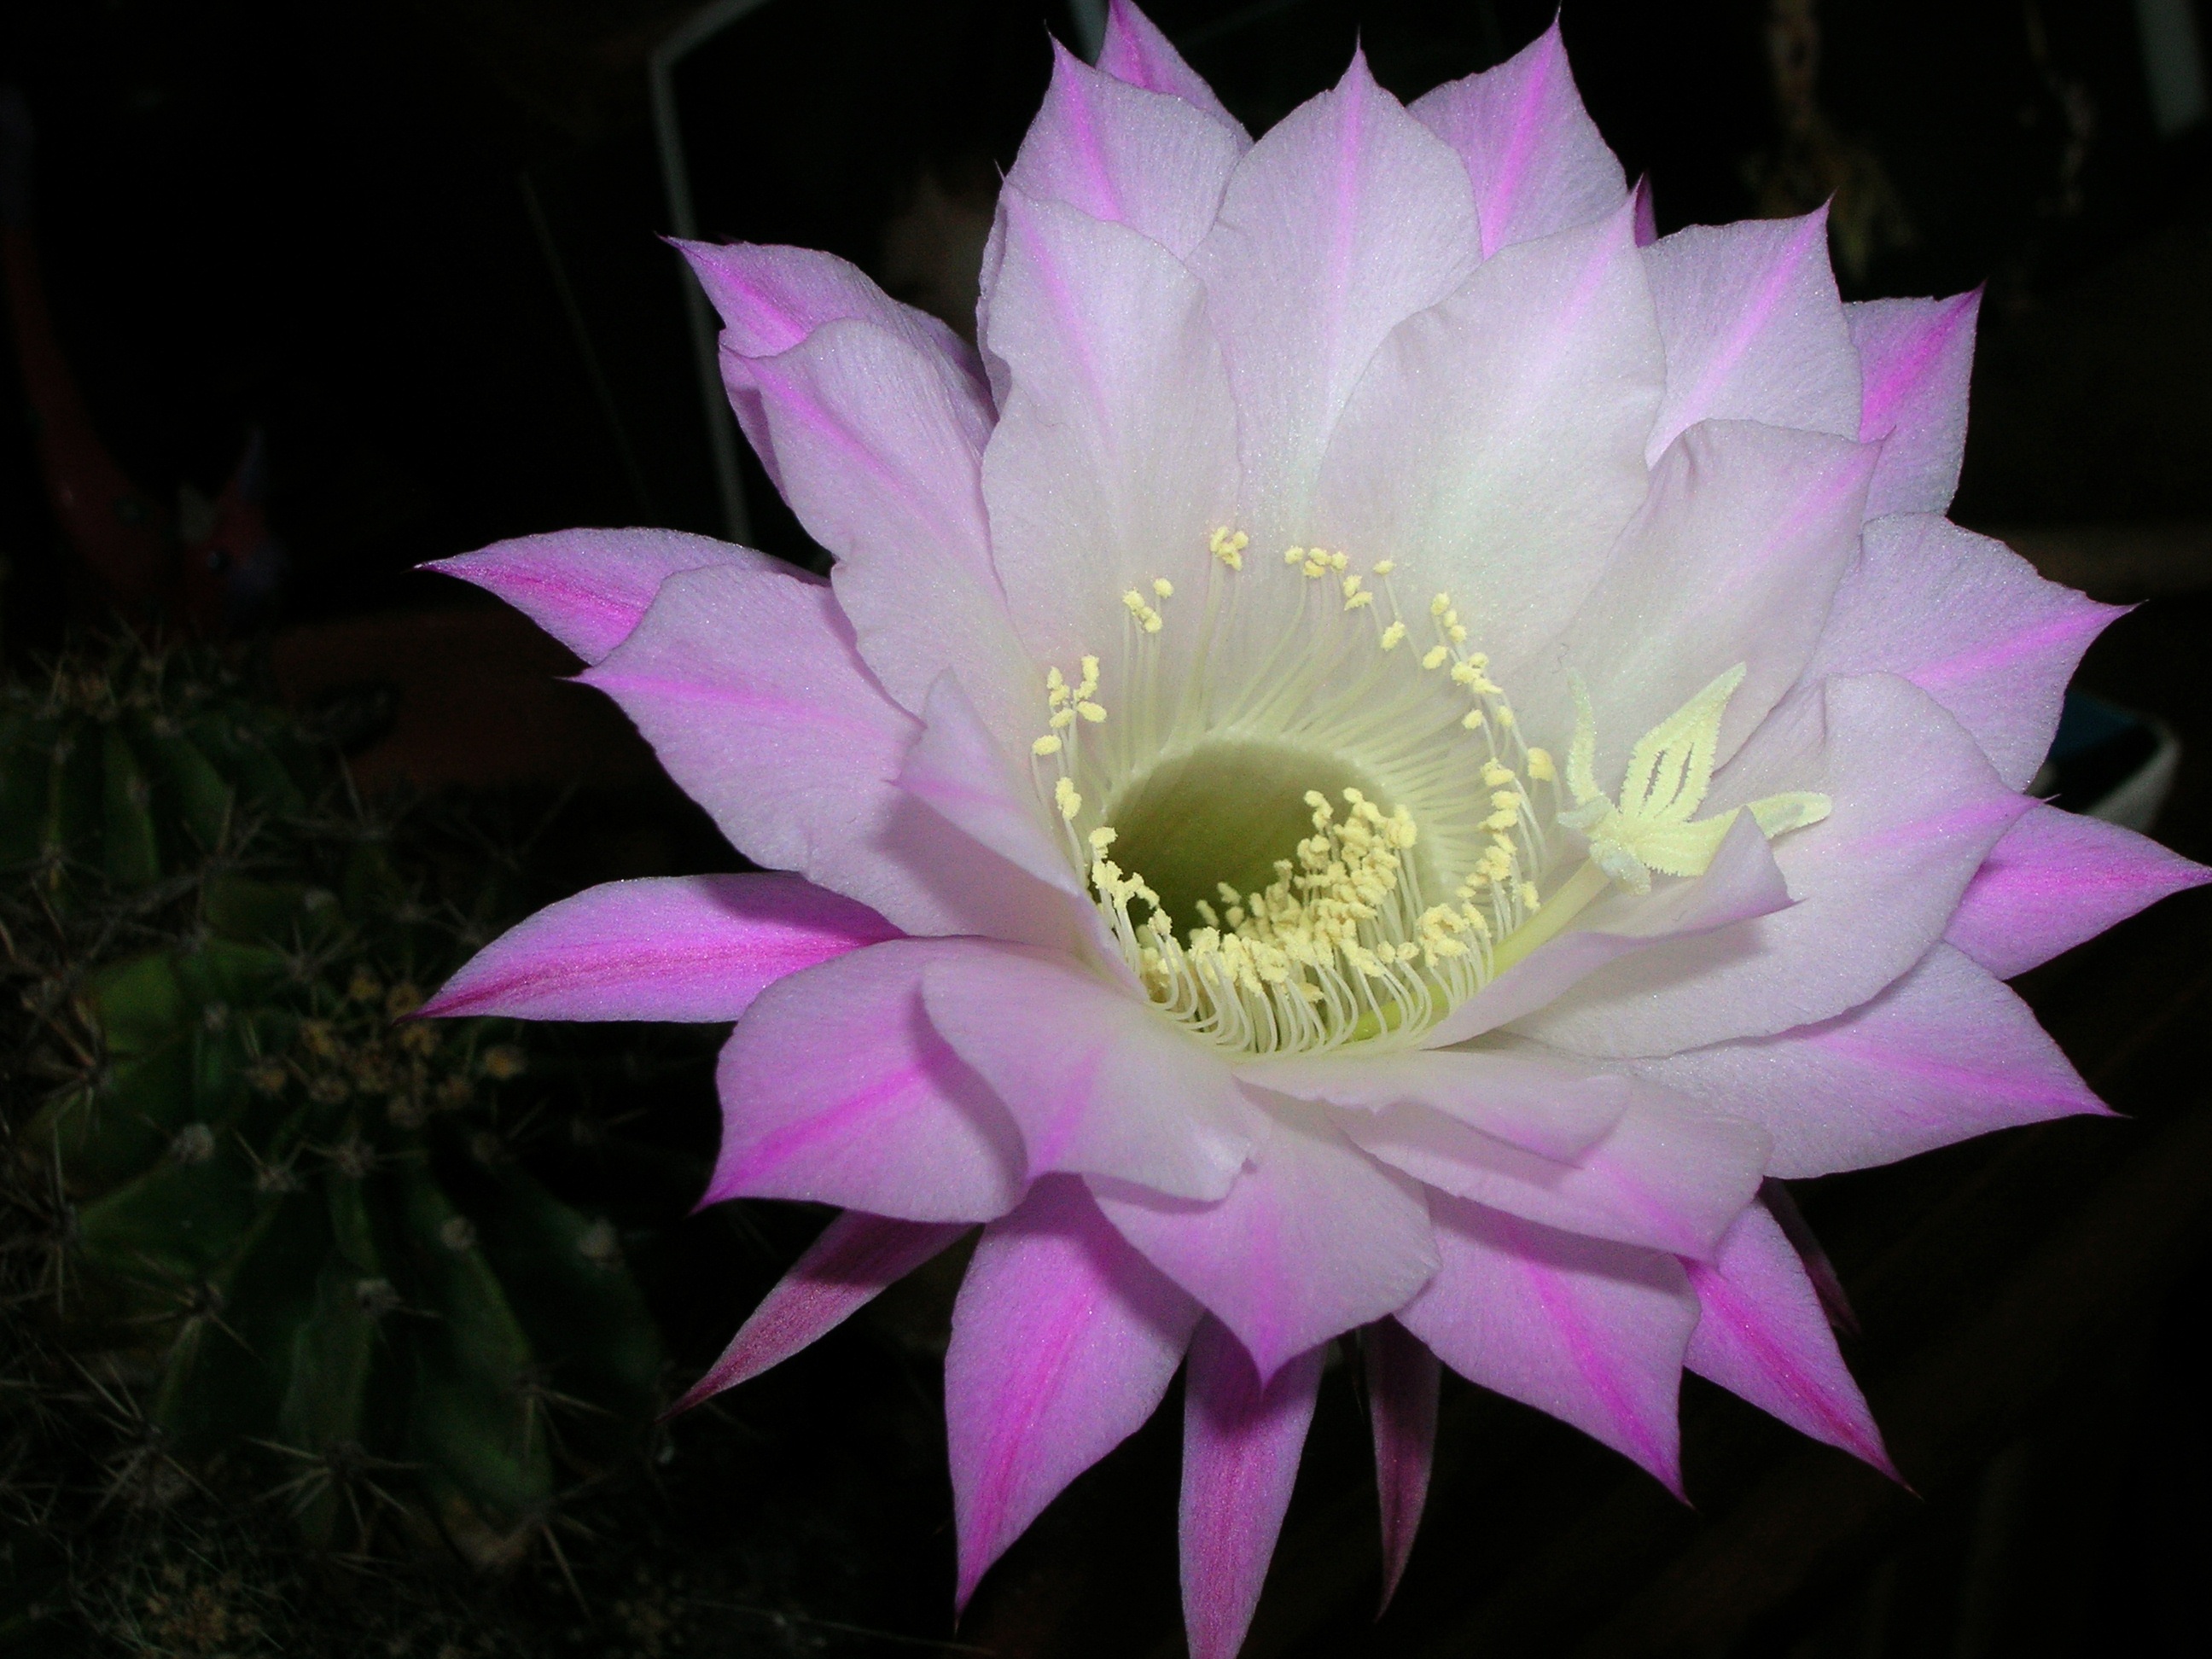
cactus, plant, flower, petal, macro, pink, aquatic plant, flora, caryophyllales, flowering plant, epiphyllum, land plant, hedgehog cactus, crenate orchid cactus